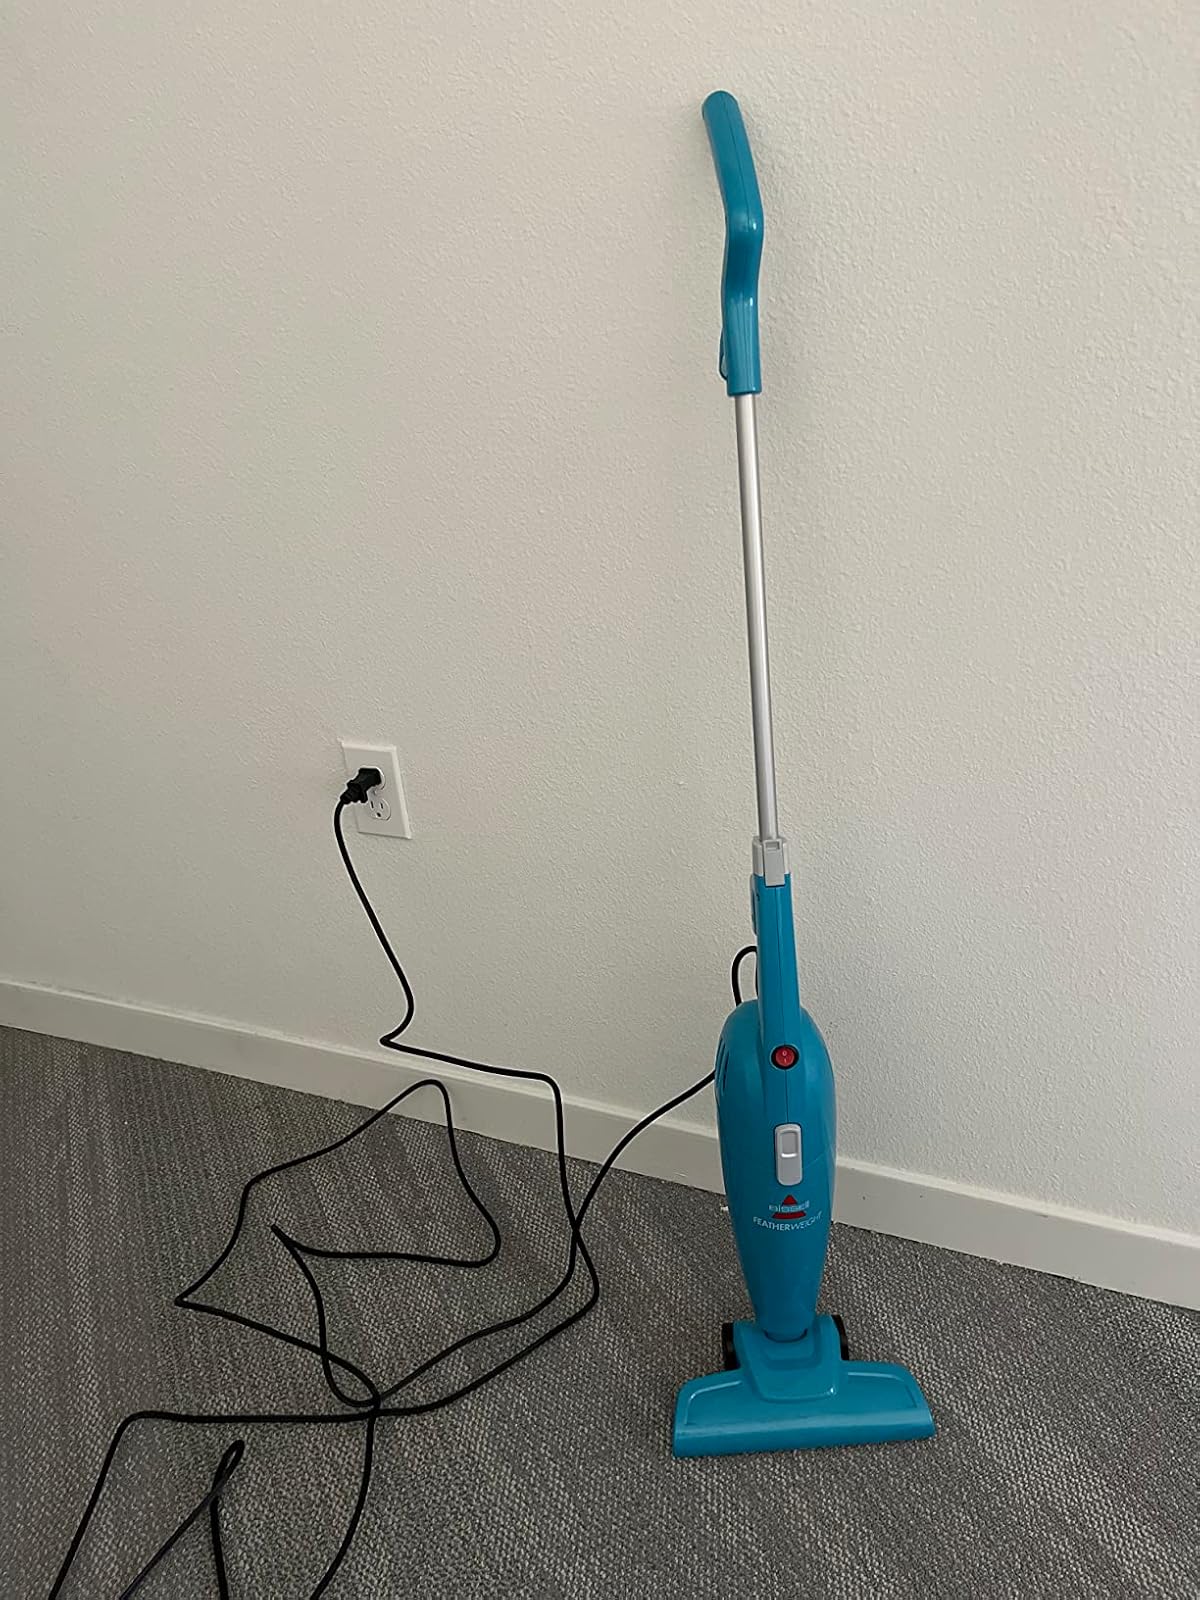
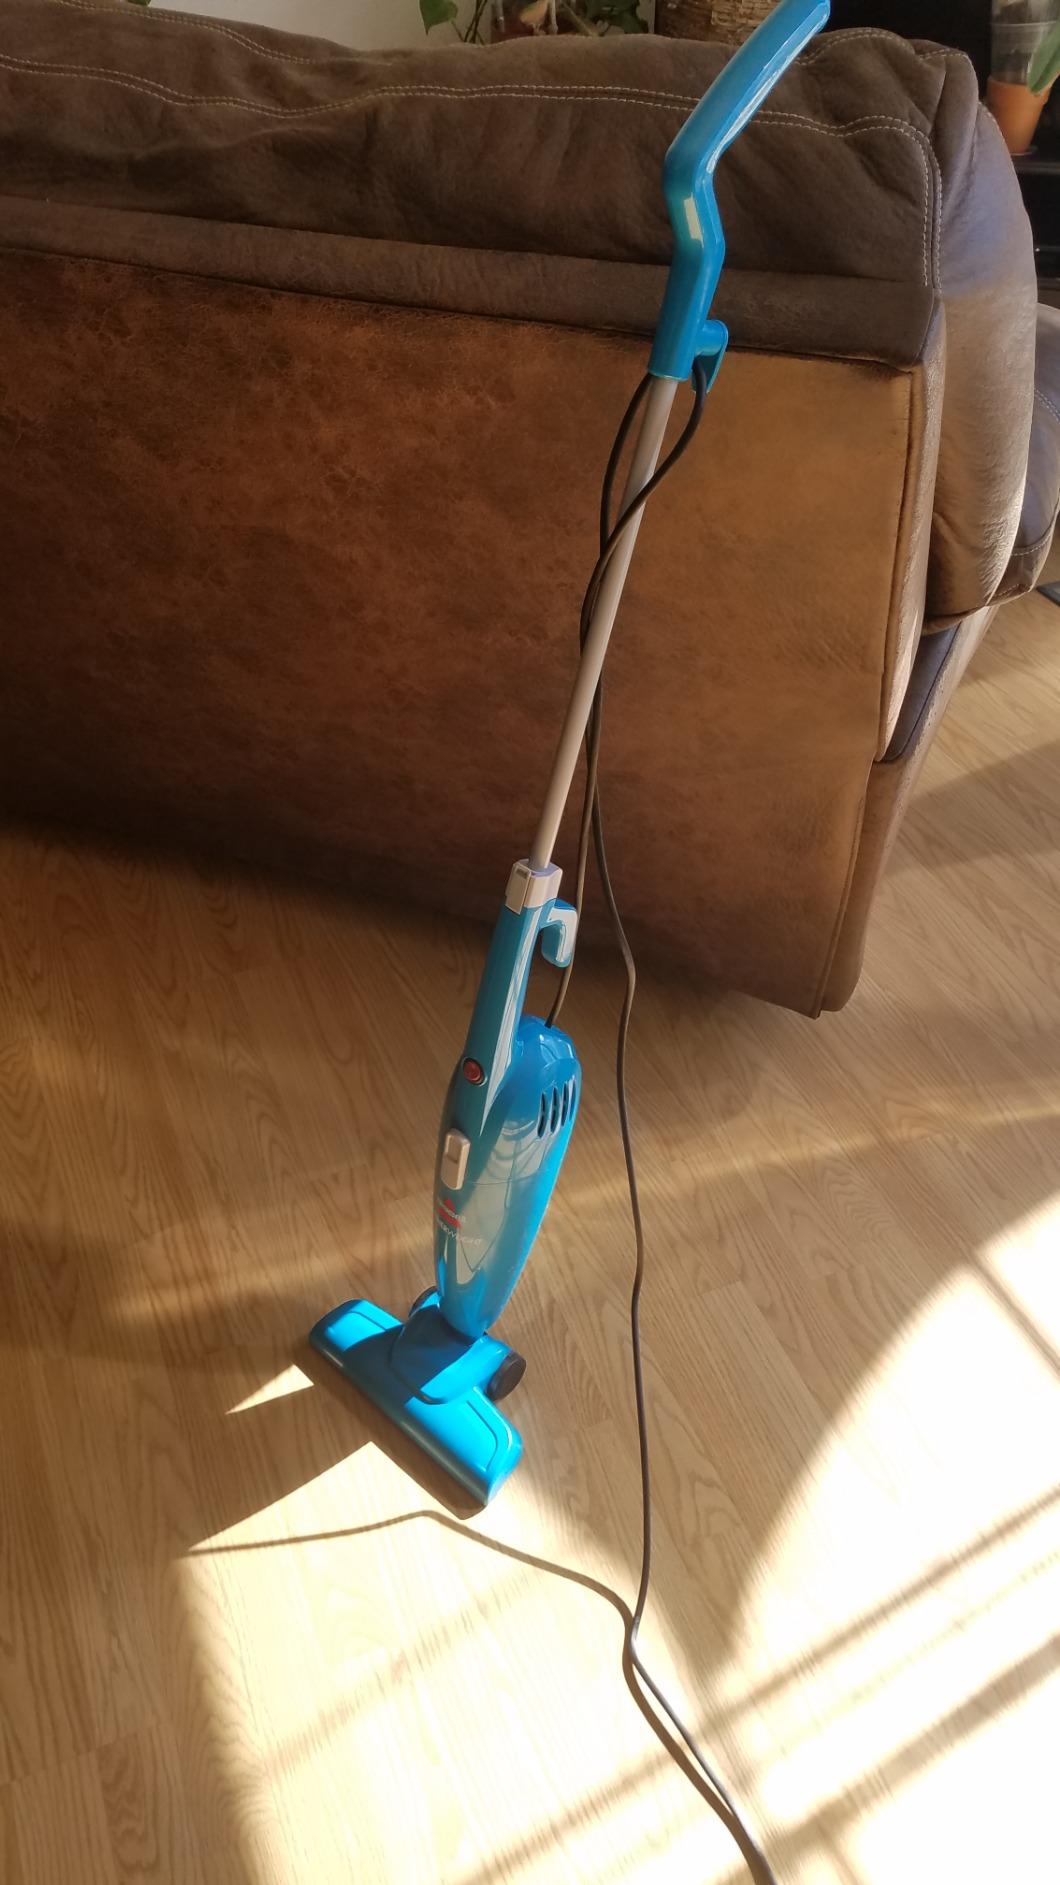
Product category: items_vacuum
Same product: yes